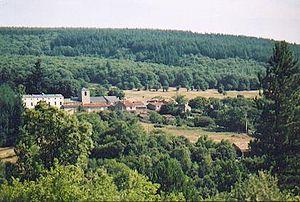
Pardailhan est une commune française située dans le département de l'Hérault en région Occitanie.